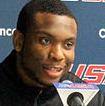
Age: 21